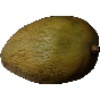
Label: Papaya 1